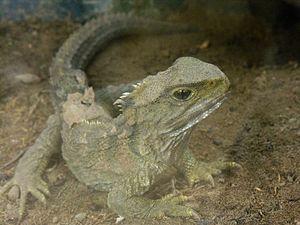
L'extinction Crétacé-Paléogène ou extinction K-Pg, antérieurement dénommée extinction Crétacé-Tertiaire ou extinction K-T, est une extinction massive et à grande échelle d'espèces animales et végétales qui s'est produite sur une courte période de temps il y a 66 millions d'années.